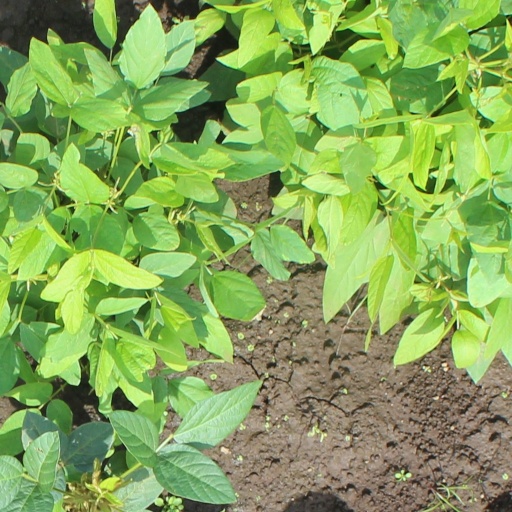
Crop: soybean